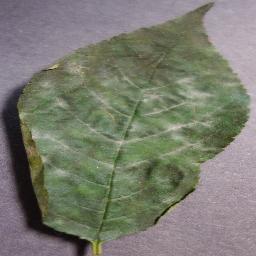
Label: Cherry___Powdery_mildew